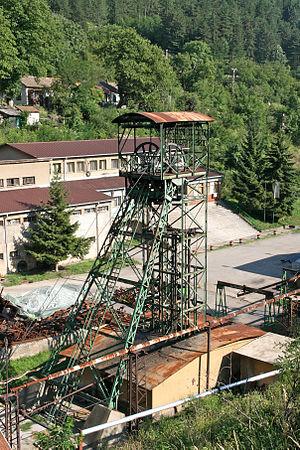
Senjski Rudnik est un village de Serbie situé dans la municipalité de Despotovac, district de Pomoravlje. Au recensement de 2011, il comptait 439 habitants.